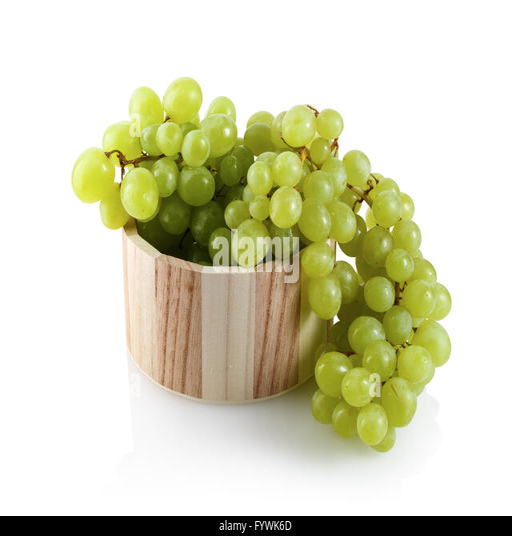
grapes in a wooden tub